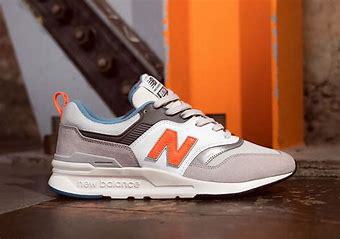
Brand: New
Model: Balance New Balance 997H